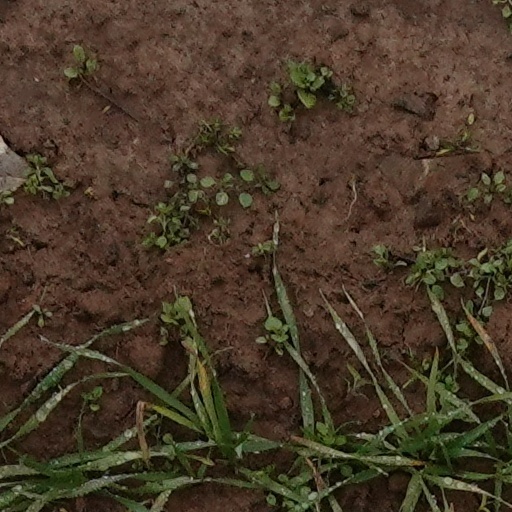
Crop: wheat